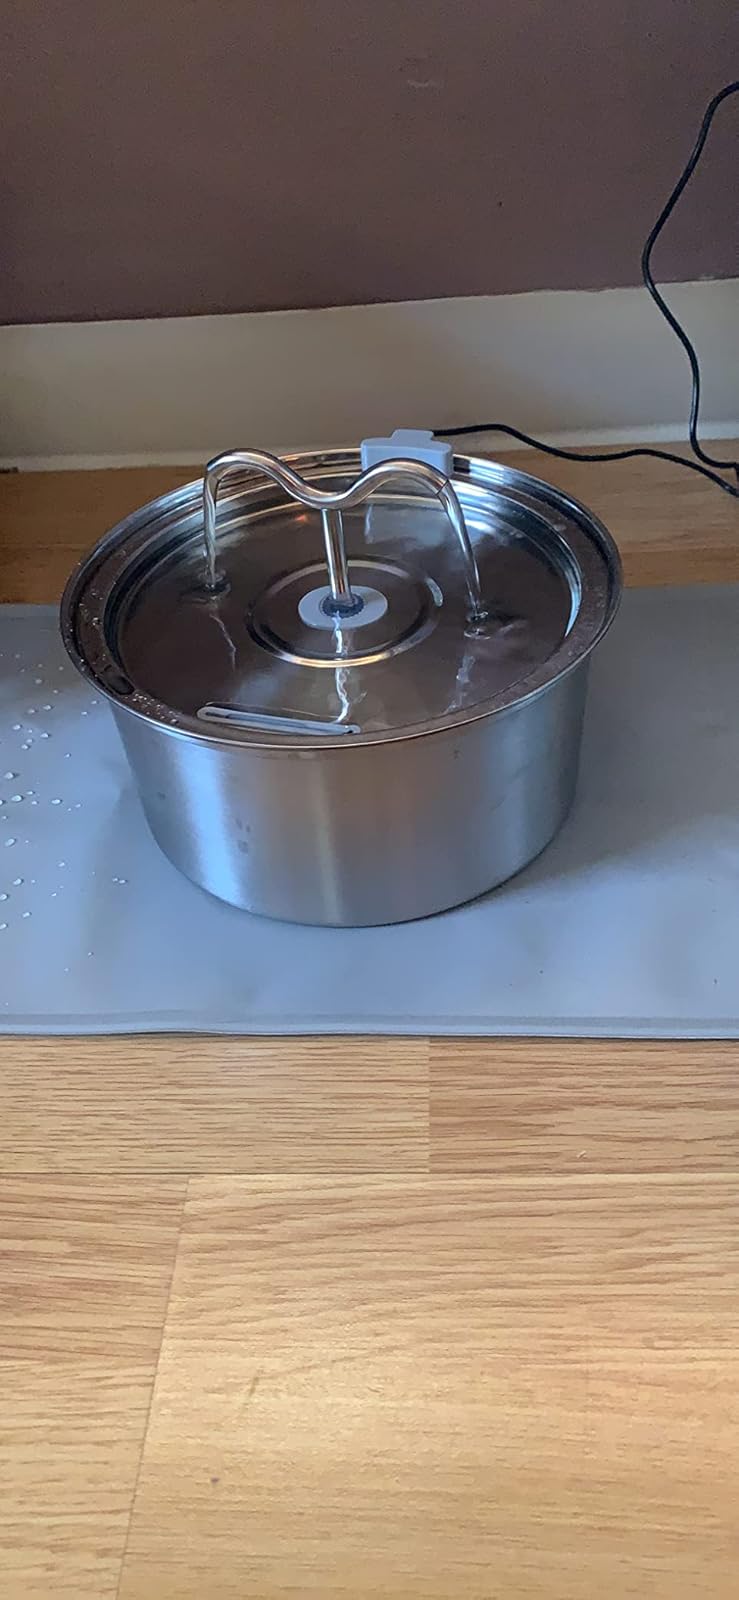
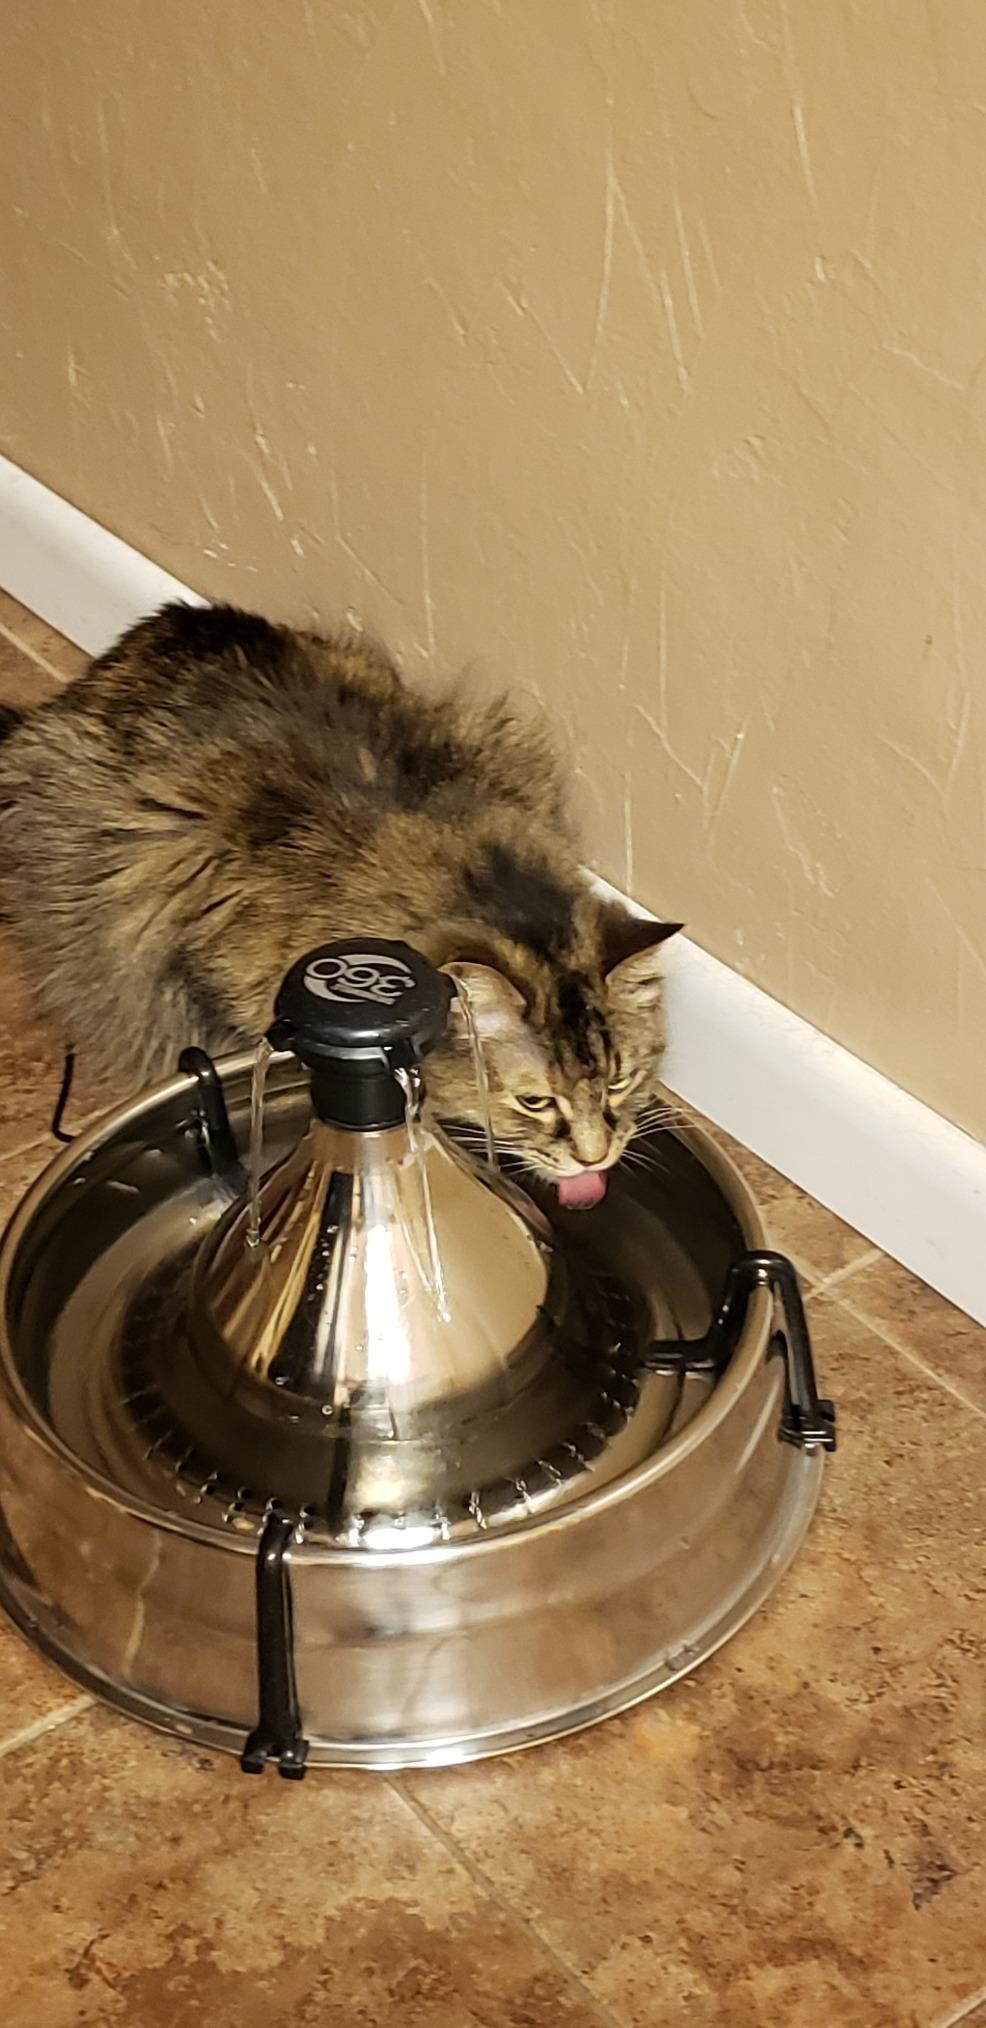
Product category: items_bowl
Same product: no